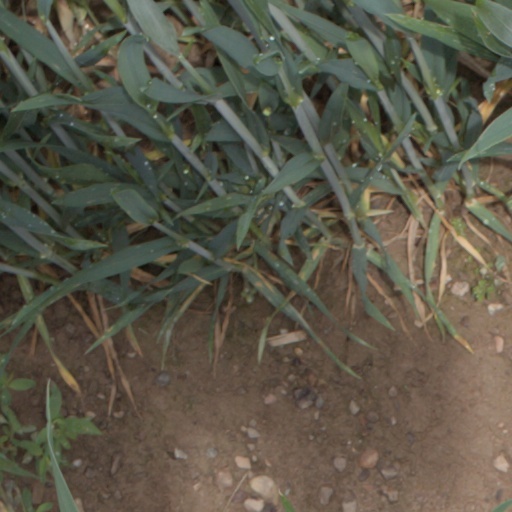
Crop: wheat